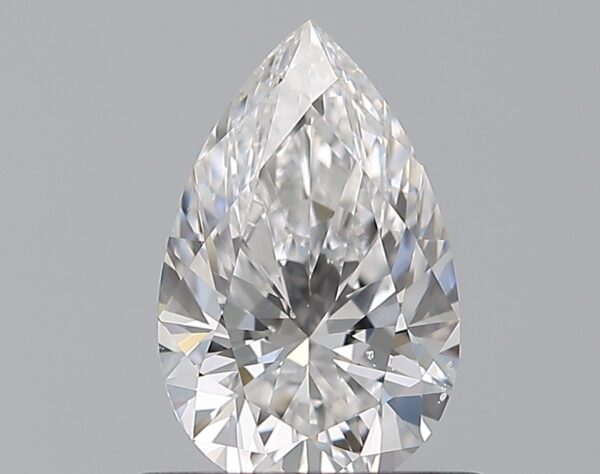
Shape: pear
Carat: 0.61
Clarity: SI1
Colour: D
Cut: EX
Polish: EX
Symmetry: EX
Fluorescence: F
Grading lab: GIA
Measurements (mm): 7.36 x 4.68 x 2.99